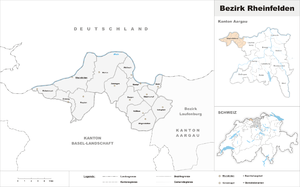
Le district de Rheinfelden est un district du canton d'Argovie en Suisse qui compose avec celui du Laufenbourg, la région du Fricktal.